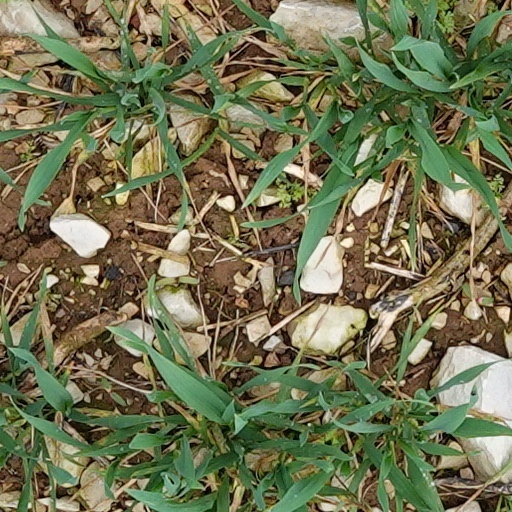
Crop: wheat